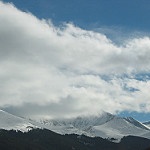
Scene: Outdoor